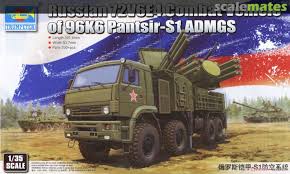
Label: Air Defense